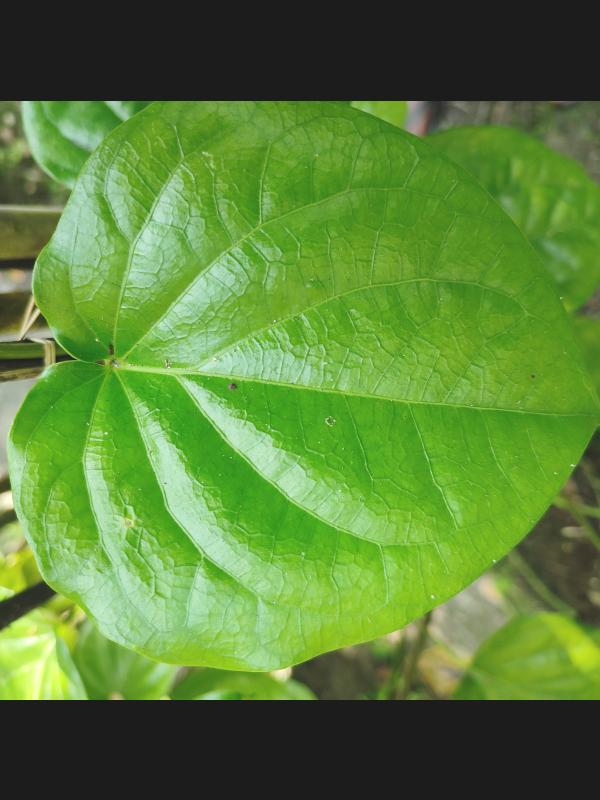
Label: Healthy_Leaf